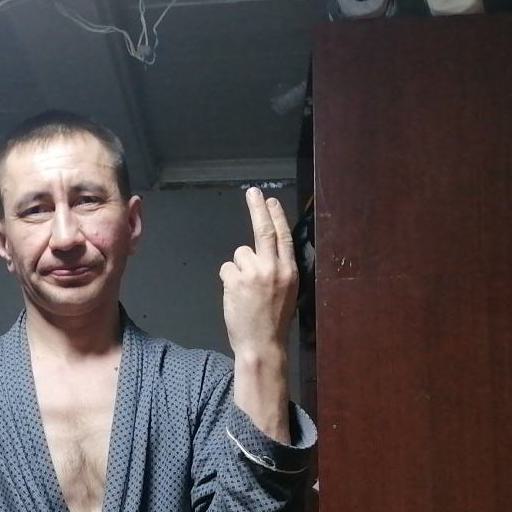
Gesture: two_up_inverted